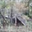
Label: forest